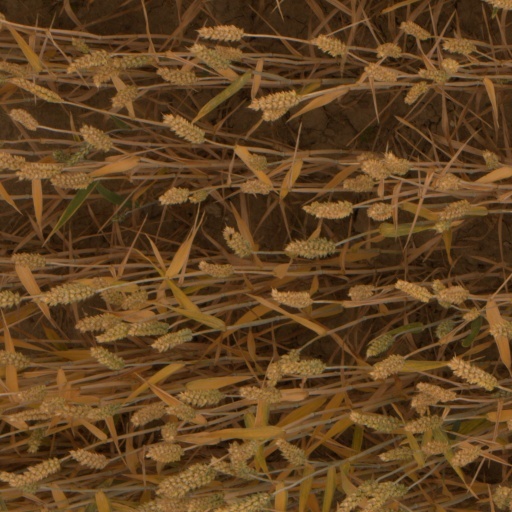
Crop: wheat